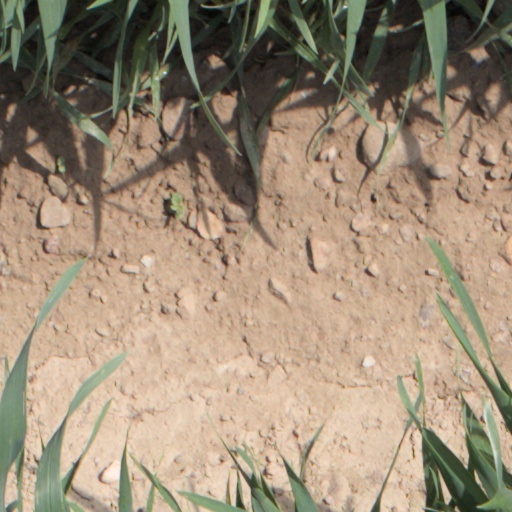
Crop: wheat